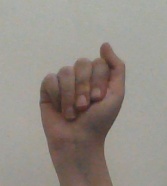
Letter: saad